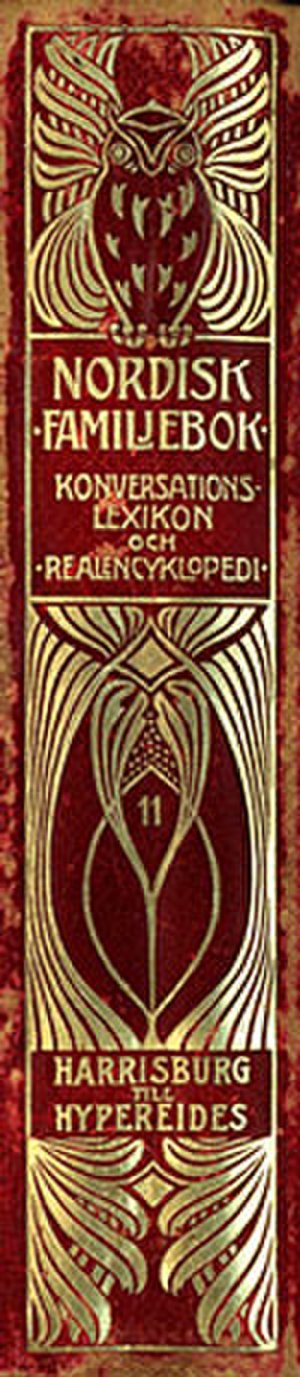
Nordisk familjebok
Bogryg fra Ugleudgaven
Nordisk familjebok er et klassisk svensk leksikon. Den første udgave kom i 20 oplag i årene 1876-1899. Den anden udgave, i almindelighed kaldt Uggleupplagan, eftersom dekorationen på bogryggen af en af indbindningsvarianterne var prydet af en ugle, udkom i 38 oplag 1904-1926. Værket indeholder ca. 182.000 opslagsord og anses for at være Sveriges mest komplette encyklopædi i bogform.